Epimanikia

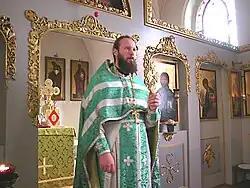
Russian Orthodox priest holding a blessing cross. The Greek epimanikia are visible around his wrists.

Epimanikia (singular "epimanikion") are liturgical vestments of the Eastern Orthodox Church and Eastern Catholic Churches. They are cuffs (Russian: "нарука́вницы, по́ручи, нарука́вники - narukávnitsy, póruchi, narukávniki") made of thickened fabric, usually brocade, that lace onto the wrists of a bishop, priest, or deacon. There is usually a cross embroidered or appliquéd to the center.